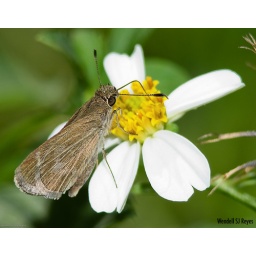
Tiny brown butterfly around the size of a Bee